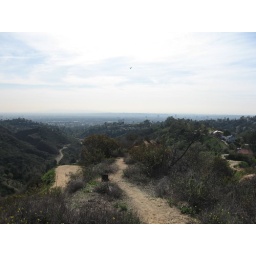
Overlooking the city. Hollywood sign is one hill over to the right.